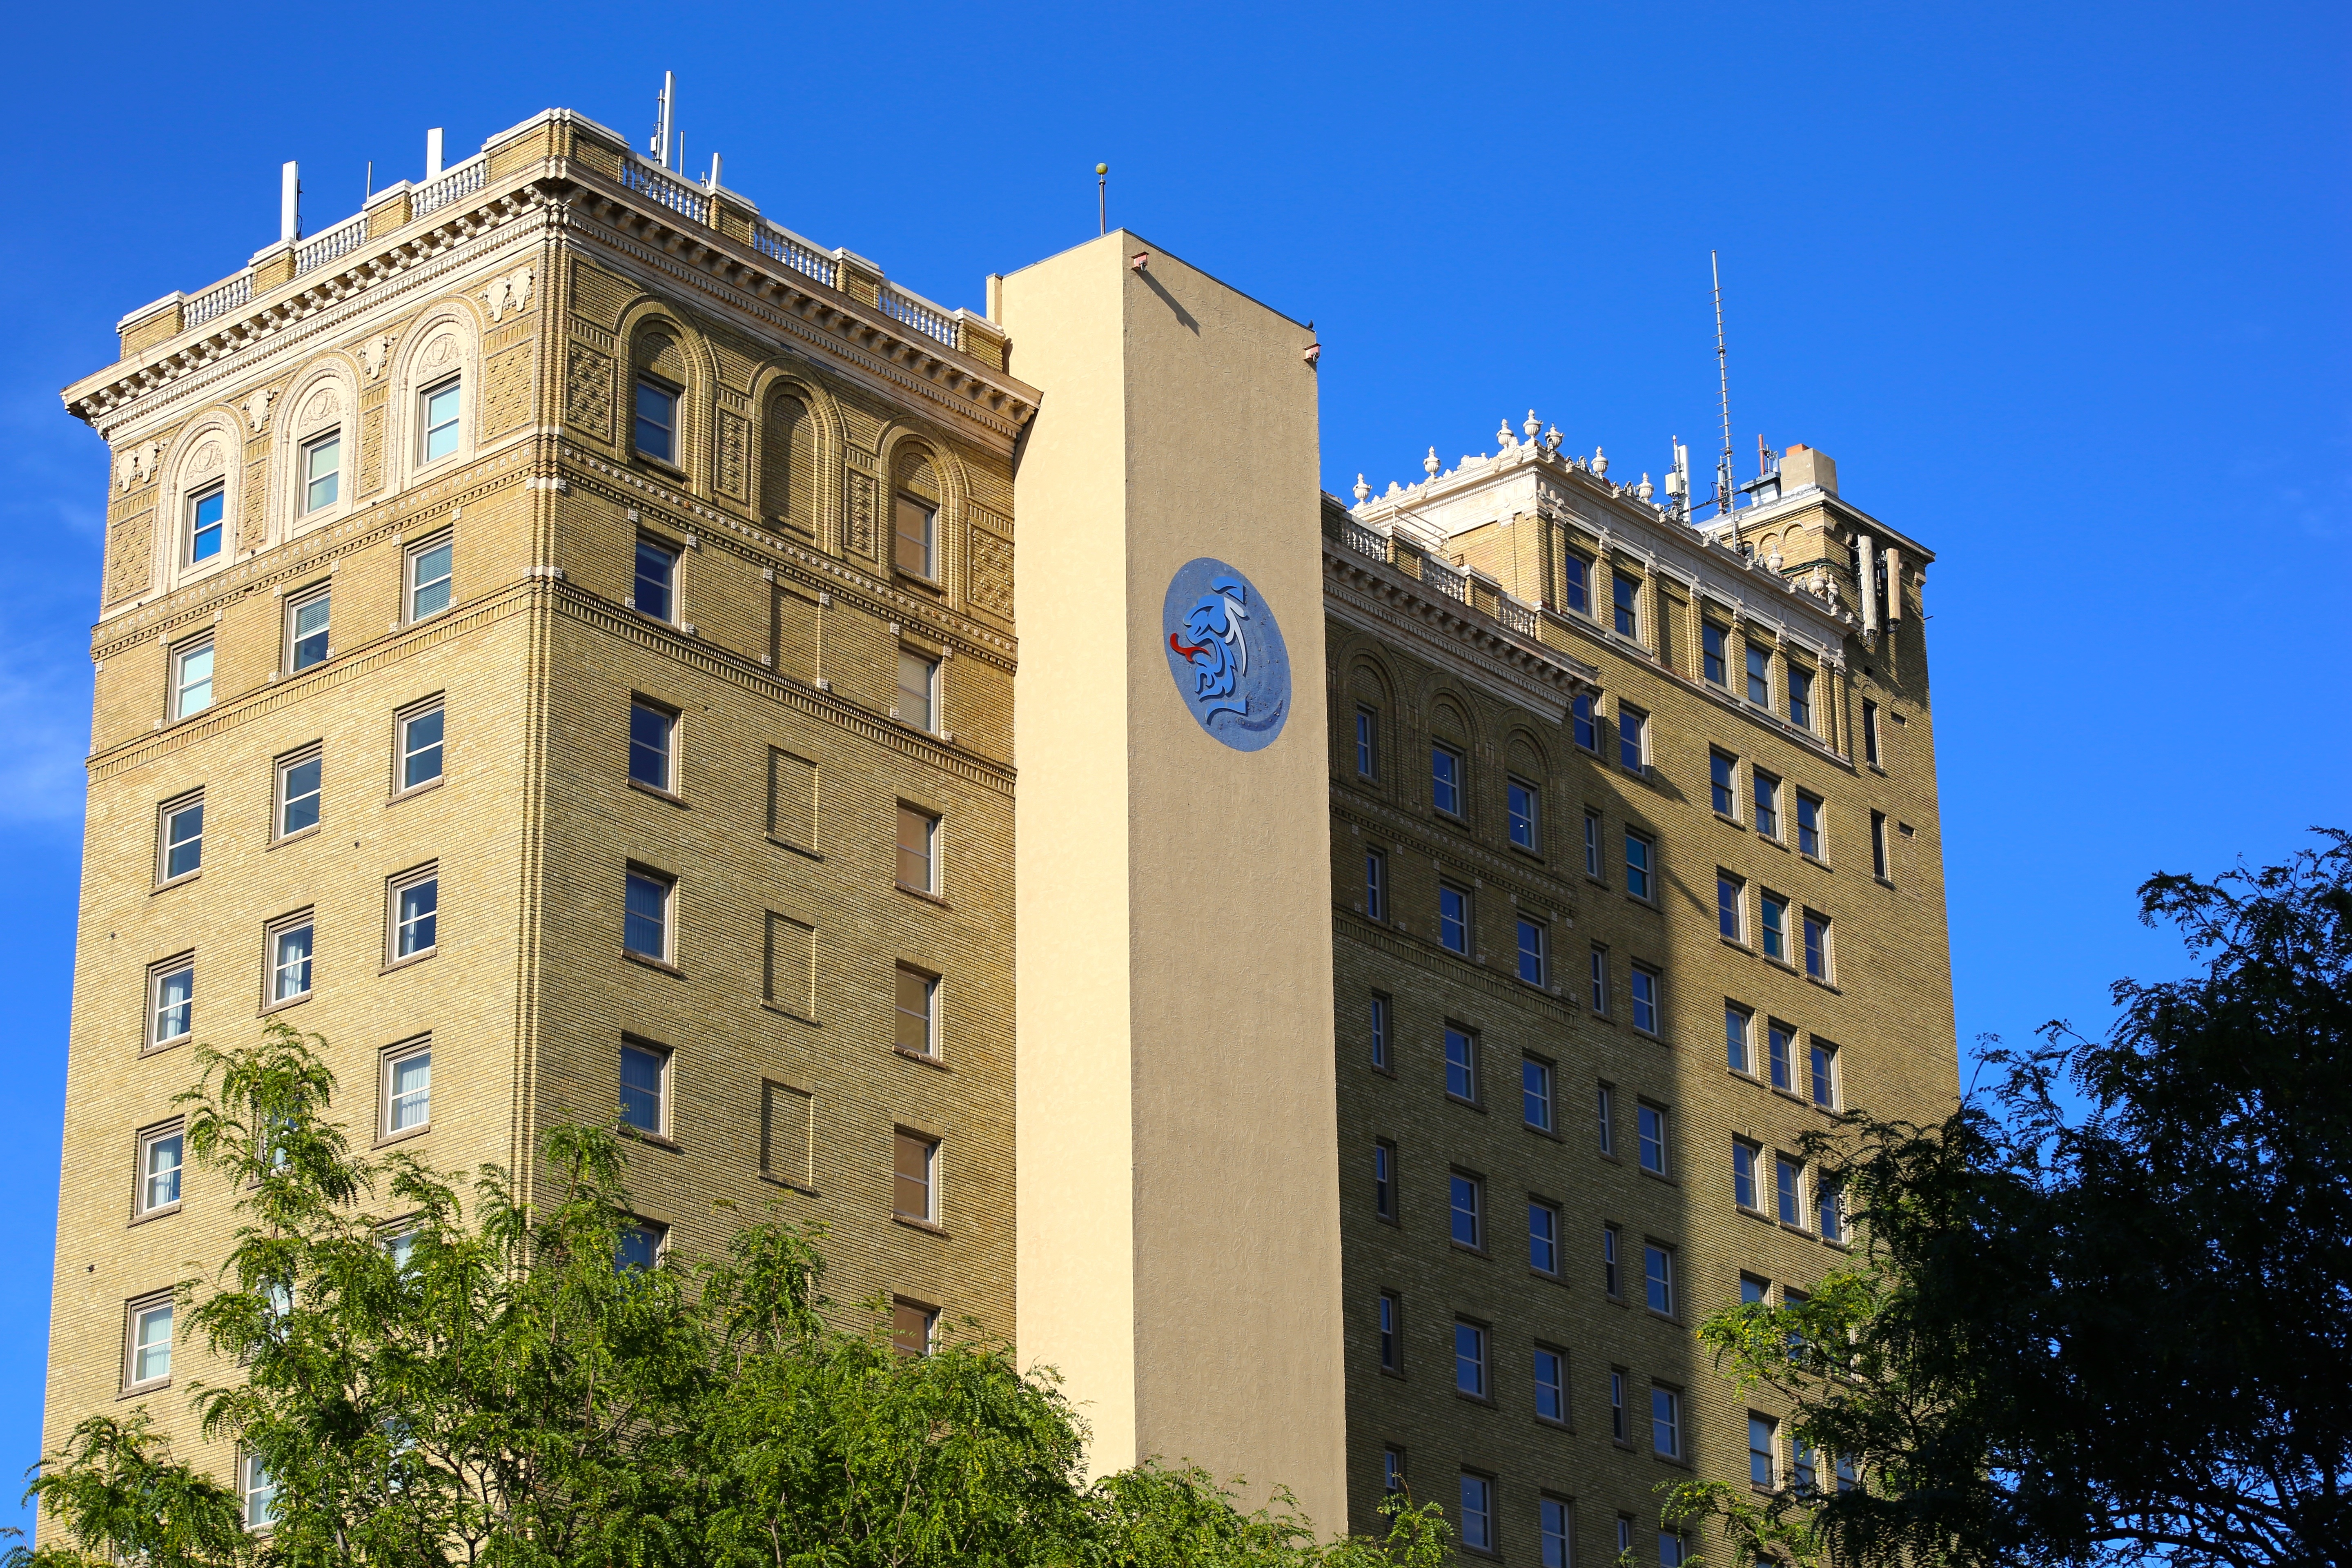
outdoor, architecture, structure, sky, town, view, building, old, city, skyscraper, urban, cityscape, downtown, tourist, travel, tower, corporate, office, landmark, facade, exterior, business, historic, tower block, outdoors, hotel, center, estate, condominium, neighbourhood, residential area